Castlerahan

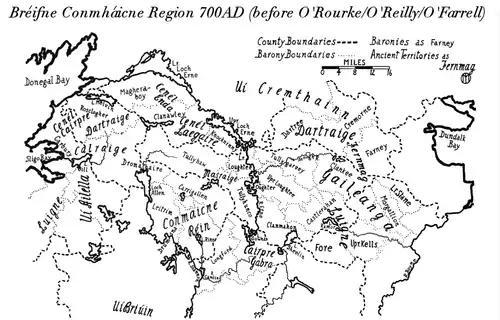
Map of Breifne in AD 700; Castlerahan is seen near to the "Luigne" tribe.

The Luigni tribe lived in the area since the 8th century. It contains the parish of Munterconnaught, named for Cu Connaght Ua Raghallaigh (O'Reilly). The barony of Castlerahan was created by 1609 in the Plantation of Ulster, and was archaically spelled "Castlerachan".